Steel wool

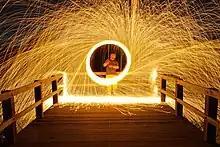
Piece of burning steel wool being spun to produce sparks for light painting

Very fine steel wool can also be used as tinder in emergency situations, as it burns even when wet and can be ignited by fire, a spark, or by connecting a battery to produce joule heating.